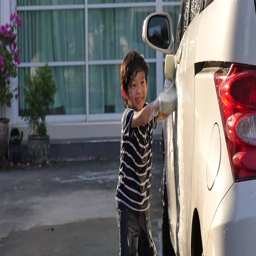
child washing car in the garden on summer day slow motion